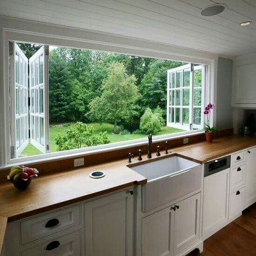
this reminds me so much of our little kitchen ... except nicer windows and no sheep